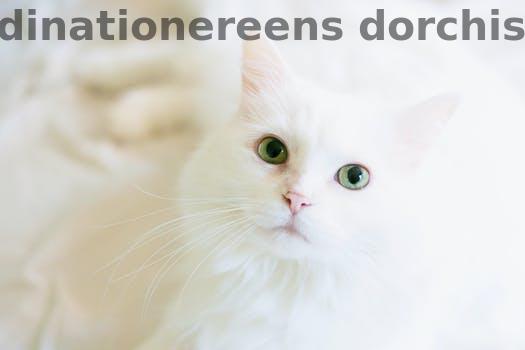
Label: Watermark